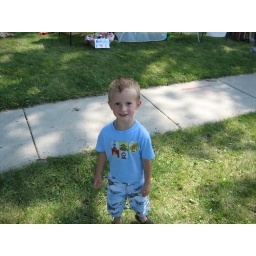
Jack in monkey shirt and badge